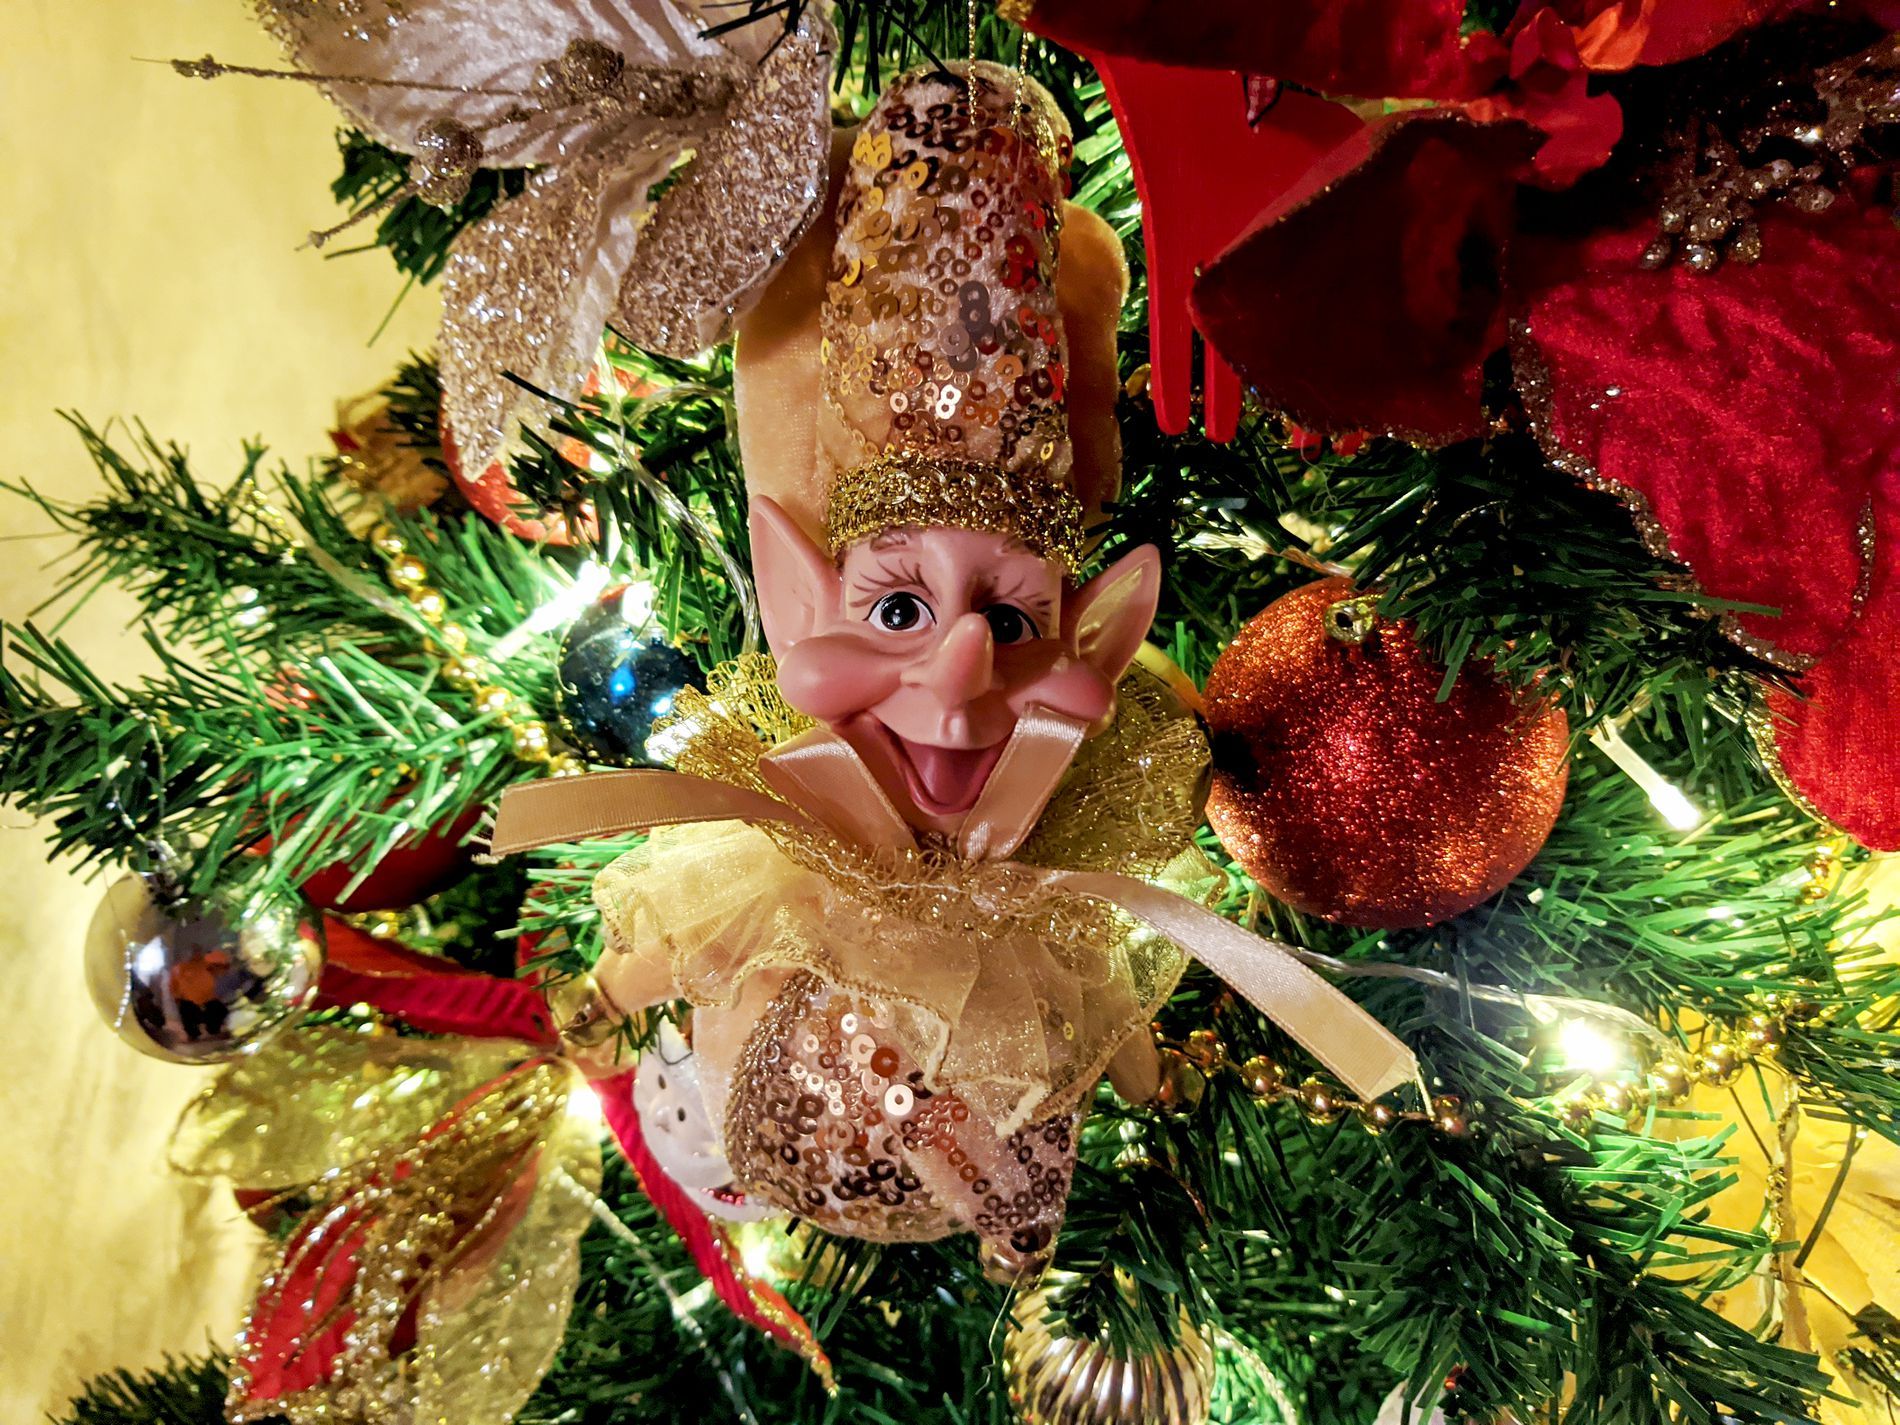
decorated Christmas tree
The photo shows a Christmas tree with a happy elf decoration. The elf has a big smile, large ears, and a tall, shiny gold hat. It is wearing a gold outfit with sparkly details . The background of the photo is slightly blurred, making the Christmas tree and its decorations stand out.
This photo shows a close-up of a decorated Christmas tree. The main focus is a happy looking elf.The background is slightly blurred but filled with more holiday decorations, red flowers, and glowing lights.The photo is taken at a slight angle,To  showing the details .The overall mood is Funny
Labels: Plant, Tree, Christmas, Christmas Decorations, Festival, Adult, Bride, Female, Person, Wedding, Woman, Food, Fruit, Pear, Produce, Accessories, Christmas Tree, Face, Head, Toy, Conifer, Ornament, Wall
Camera: samsung SM-A705F
Aperture: F1.7
Exposure: 1/25 sec
ISO: 337
Focal length: 3.9 mm